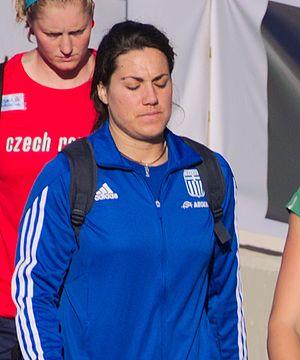
Hrisoúla Anagnostopoúlou est une athlète grecque, spécialiste du lancer de disque.